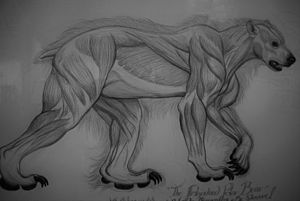
Naja Abelsen
Naja Abelsen: Fleshnaked Polar Bear, maj 2008, pencil
Naja Abelsen er en dansk grønlandsk billedkunstner, tegner og illustrator, født 19. april 1964 i Brønderslev og opvokset i Frederikssund. Fra 1971 til 1980 boede hun i Qaqortoq, Grønland og siden i Danmark. Fra 2010 i Ærøskøbing på Ærø, hvor hun har sit eget atelier og galleri på Vestergade 74.